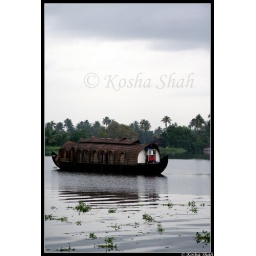
Shot from another house boat on Backwaters in Allapuzha, Kerala.